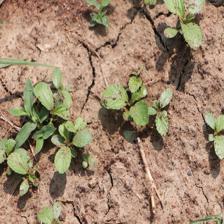
Label: BroadLeafWeed